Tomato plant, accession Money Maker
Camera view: bottom (45 deg); turntable rotation: 30 degrees
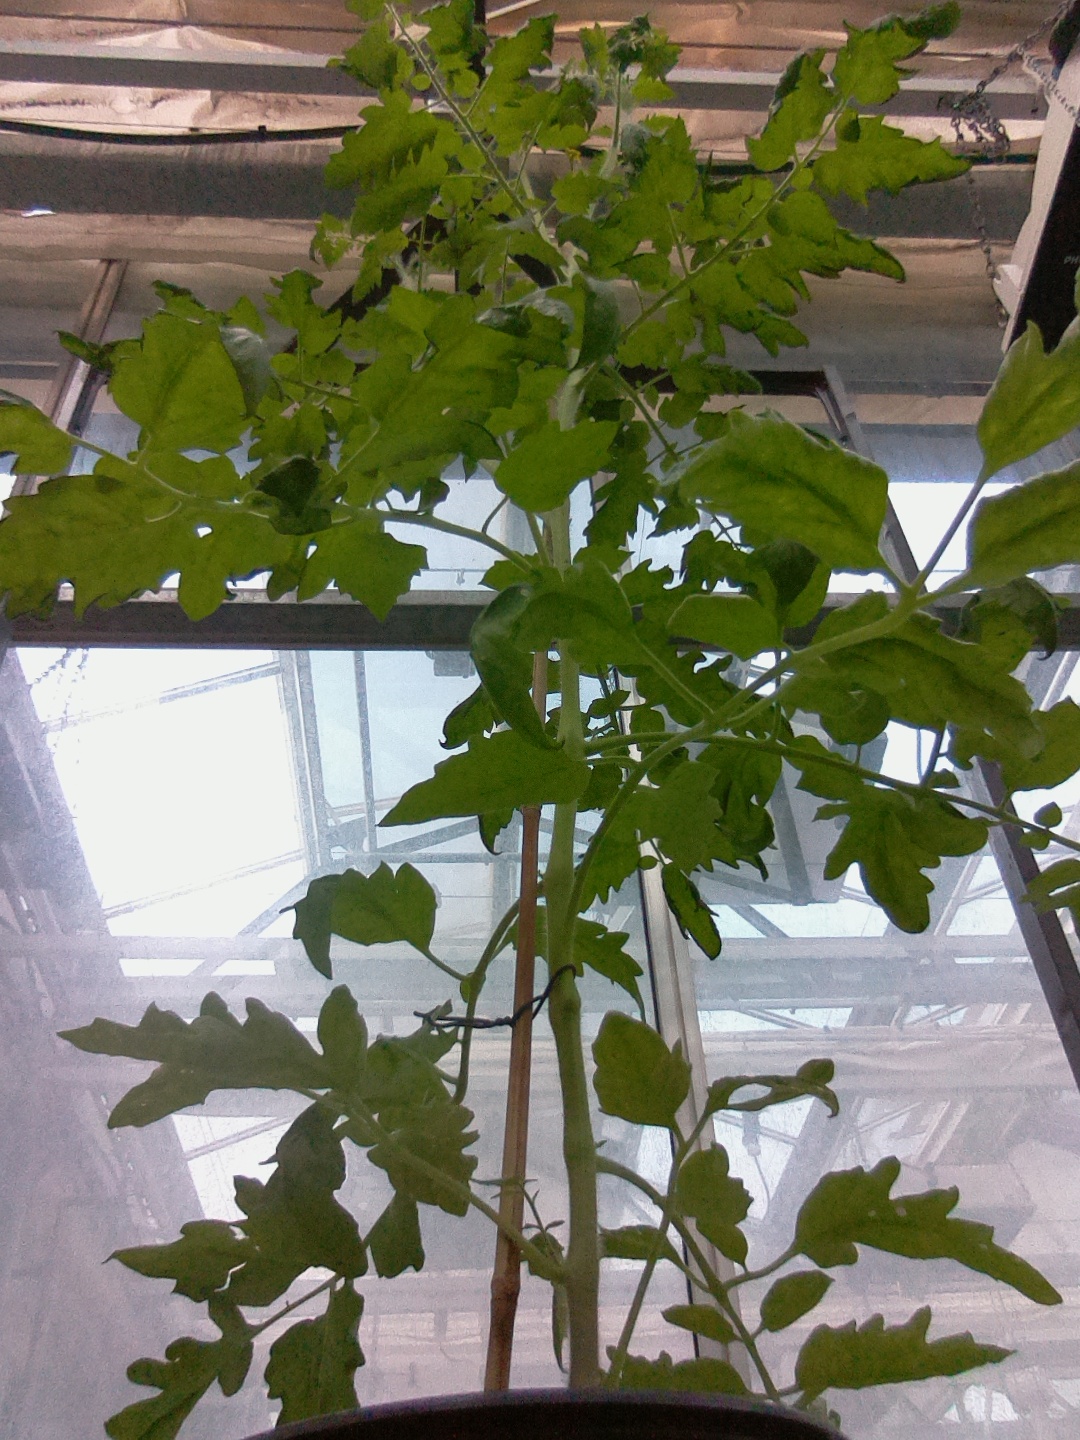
BBCH growth stage 68: Full flowering, 80%-90% of flowers open, more petals falling